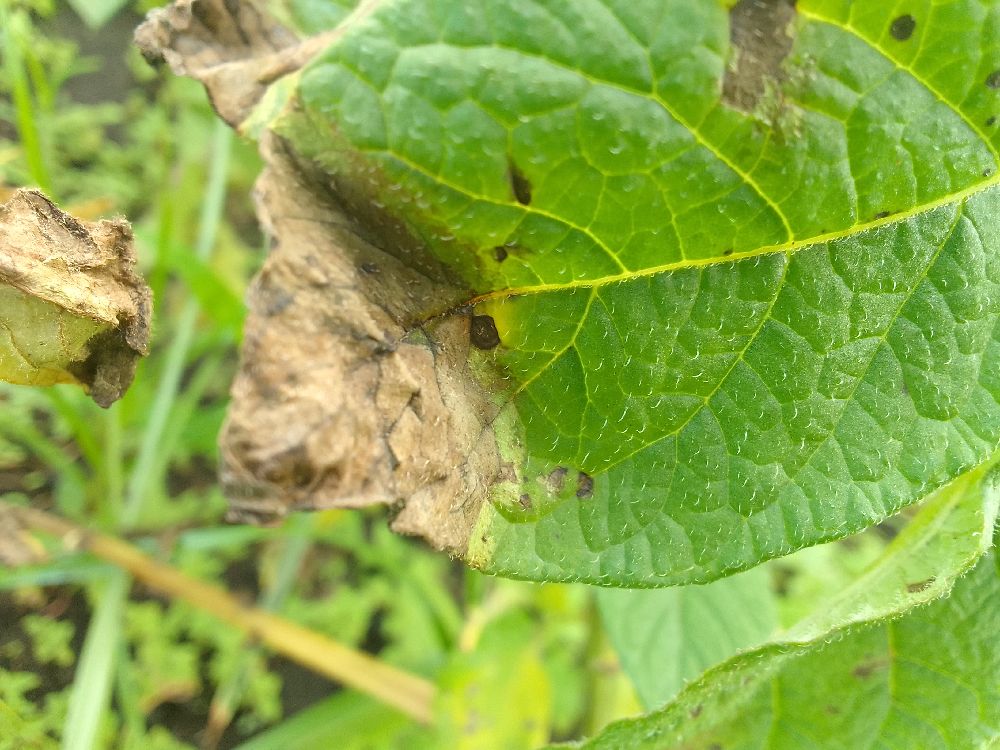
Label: Late blight